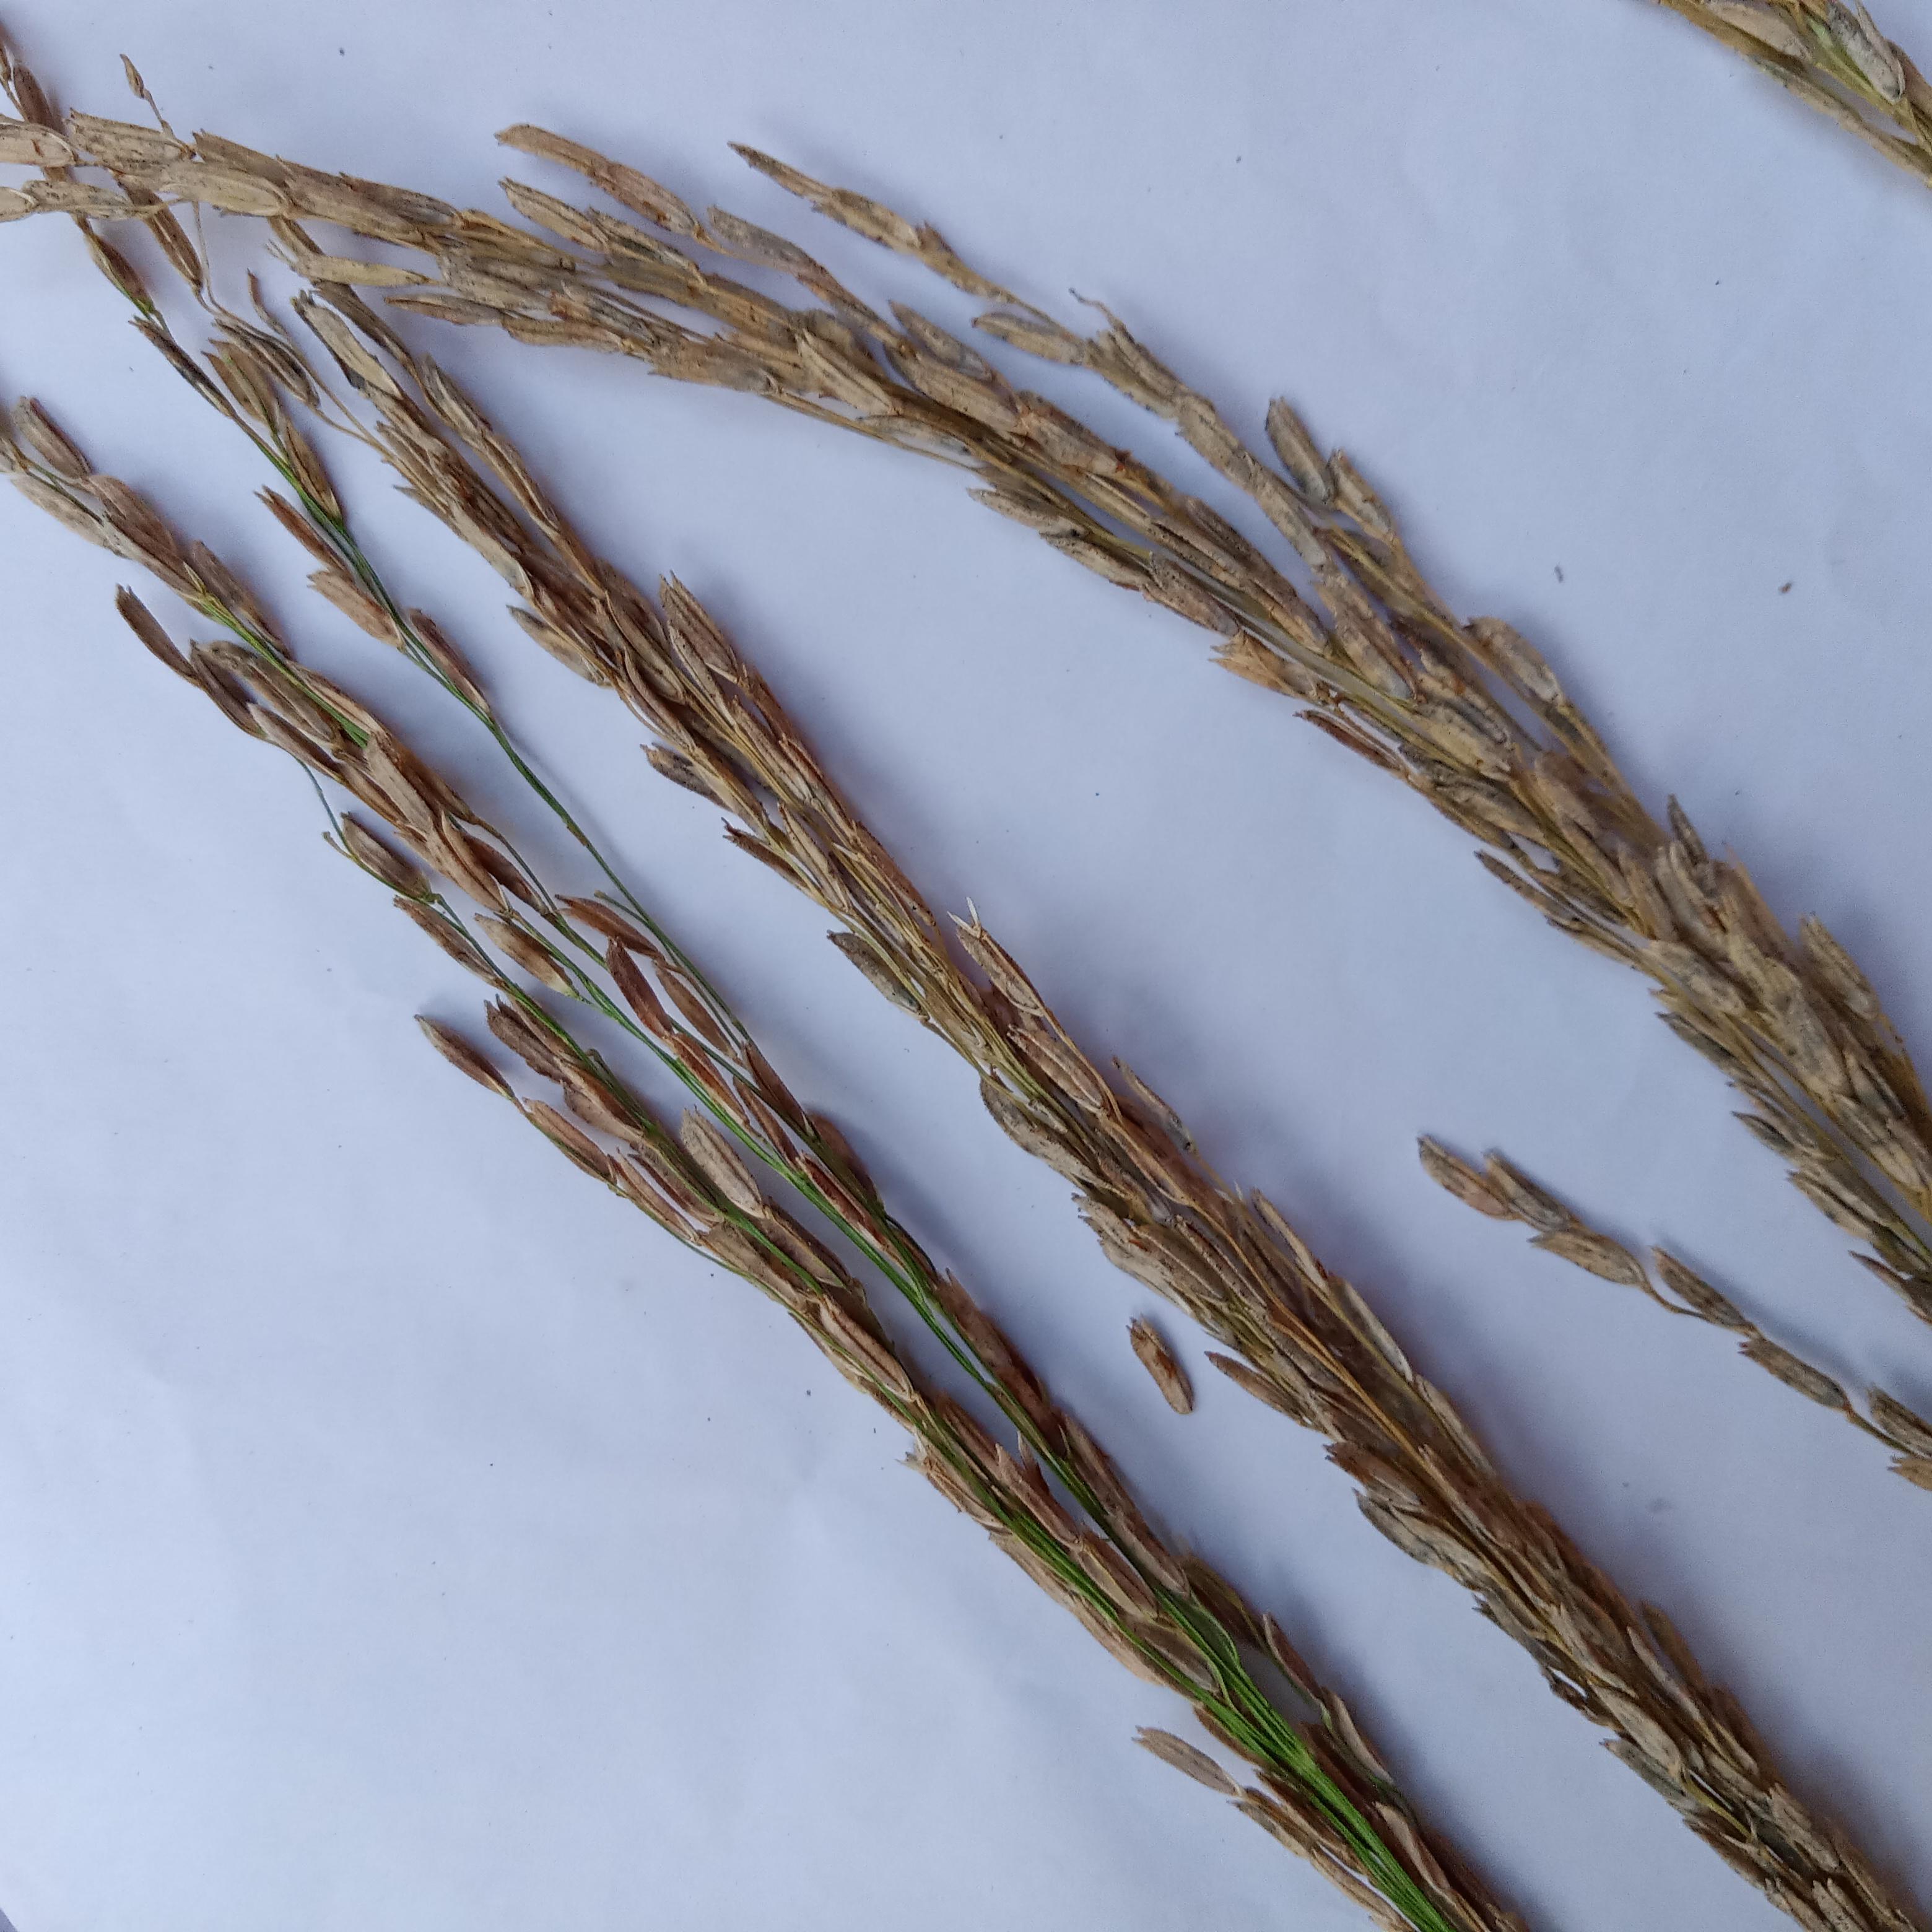
Label: Rice___Neck_Blast